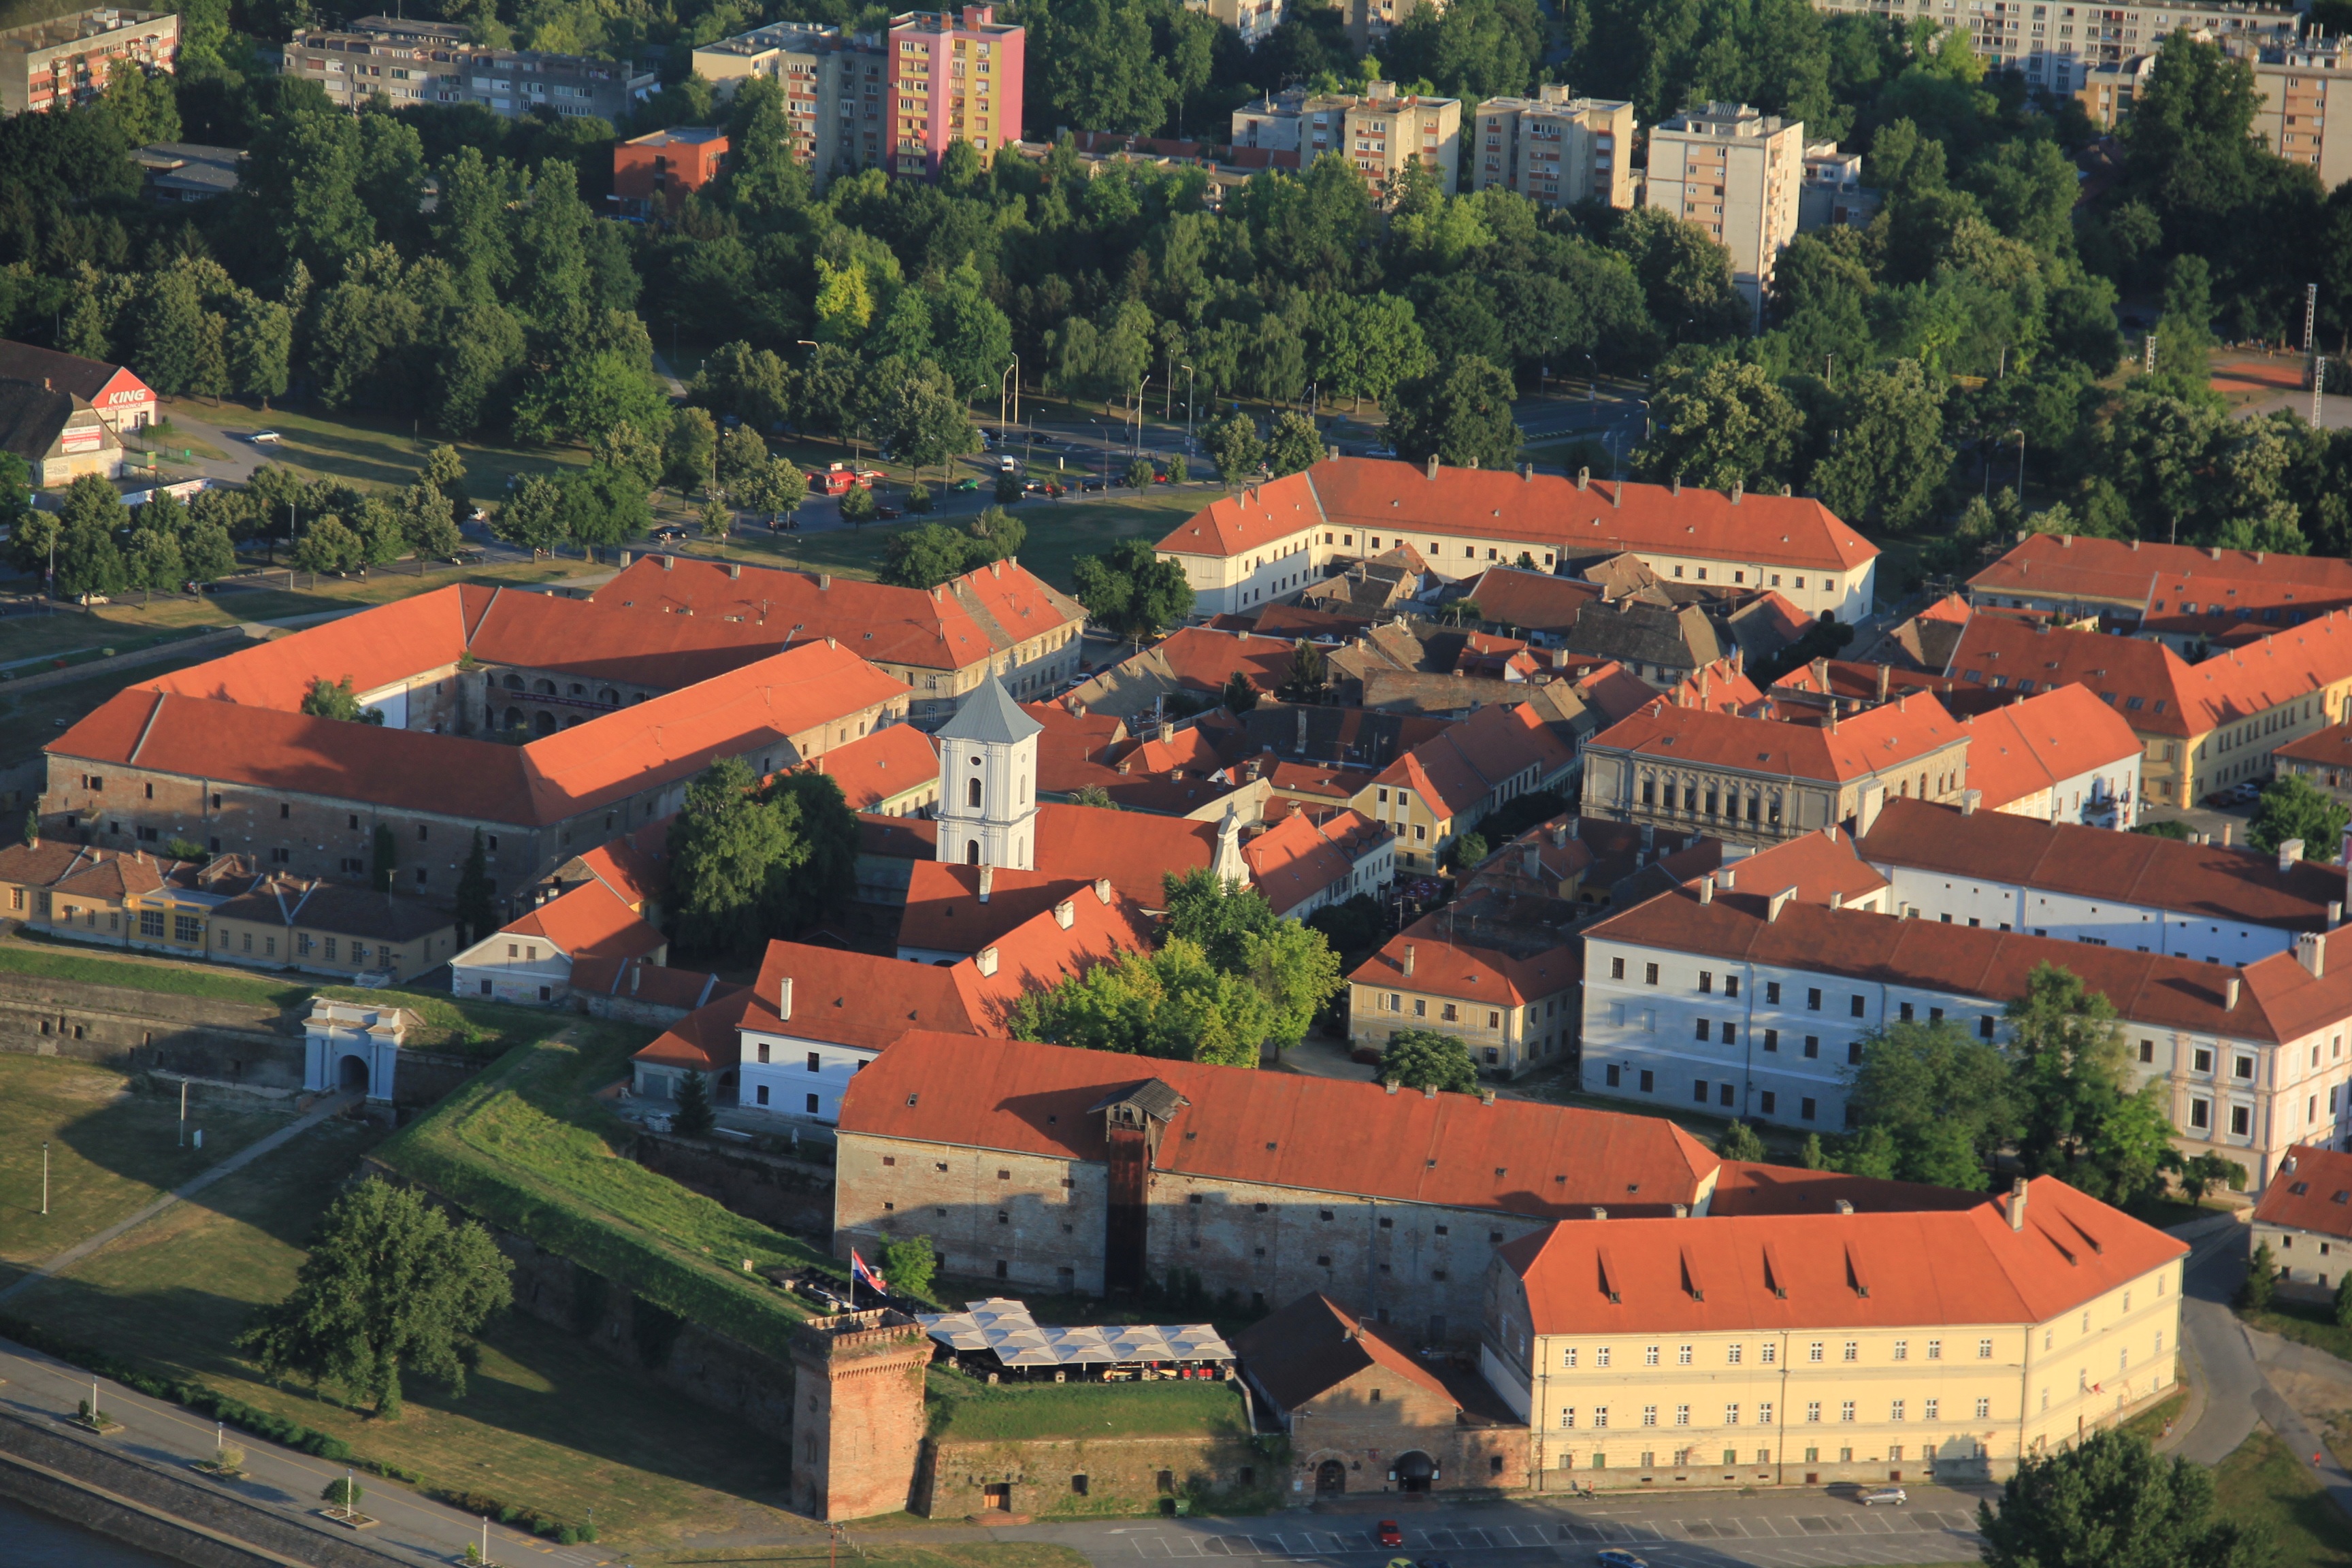
architecture, town, city, cityscape, panorama, village, suburb, property, old town, fortress, estate, neighbourhood, rural area, bird's eye view, aerial photography, residential area, osijek, human settlement, tvr a